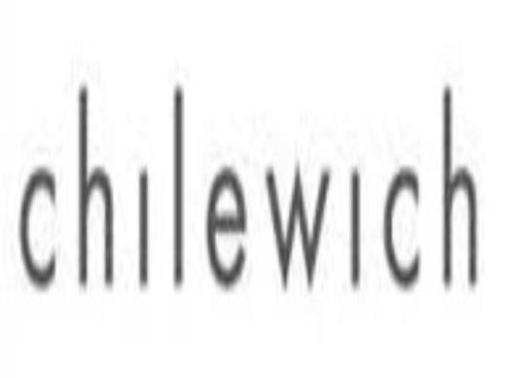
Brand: chilewich
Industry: Clothes